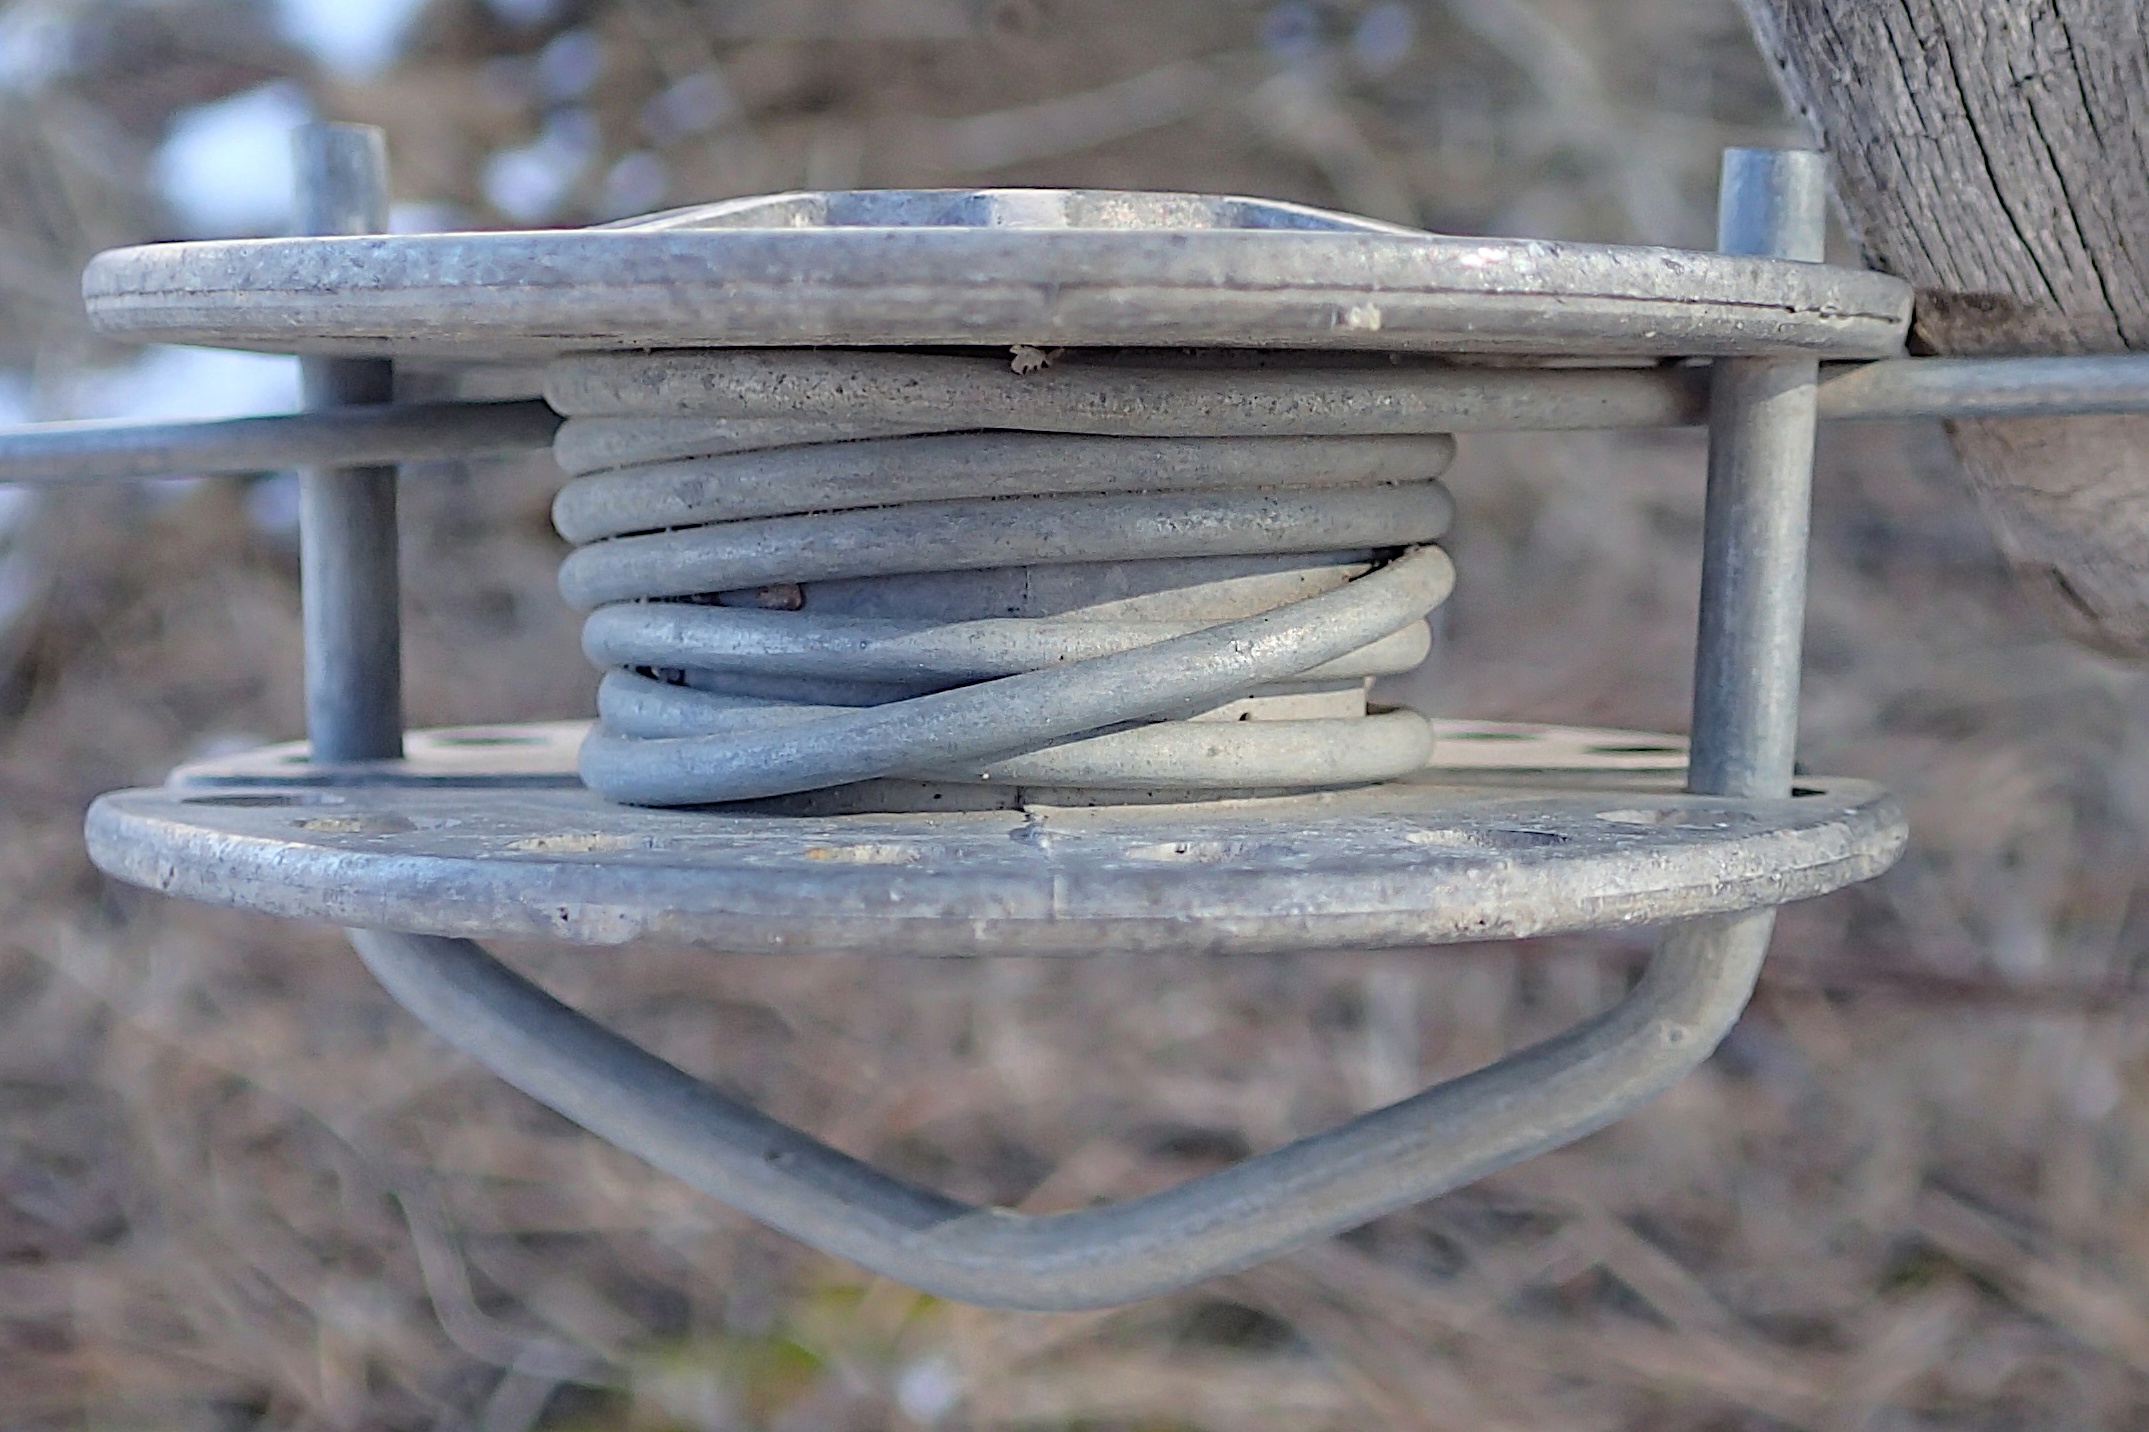
wing, wood, furniture, iron